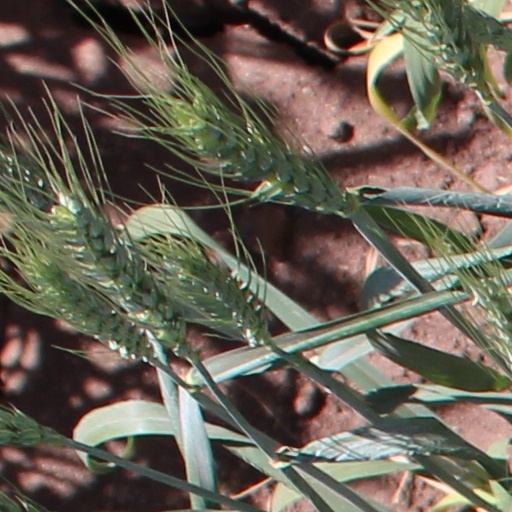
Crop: wheat